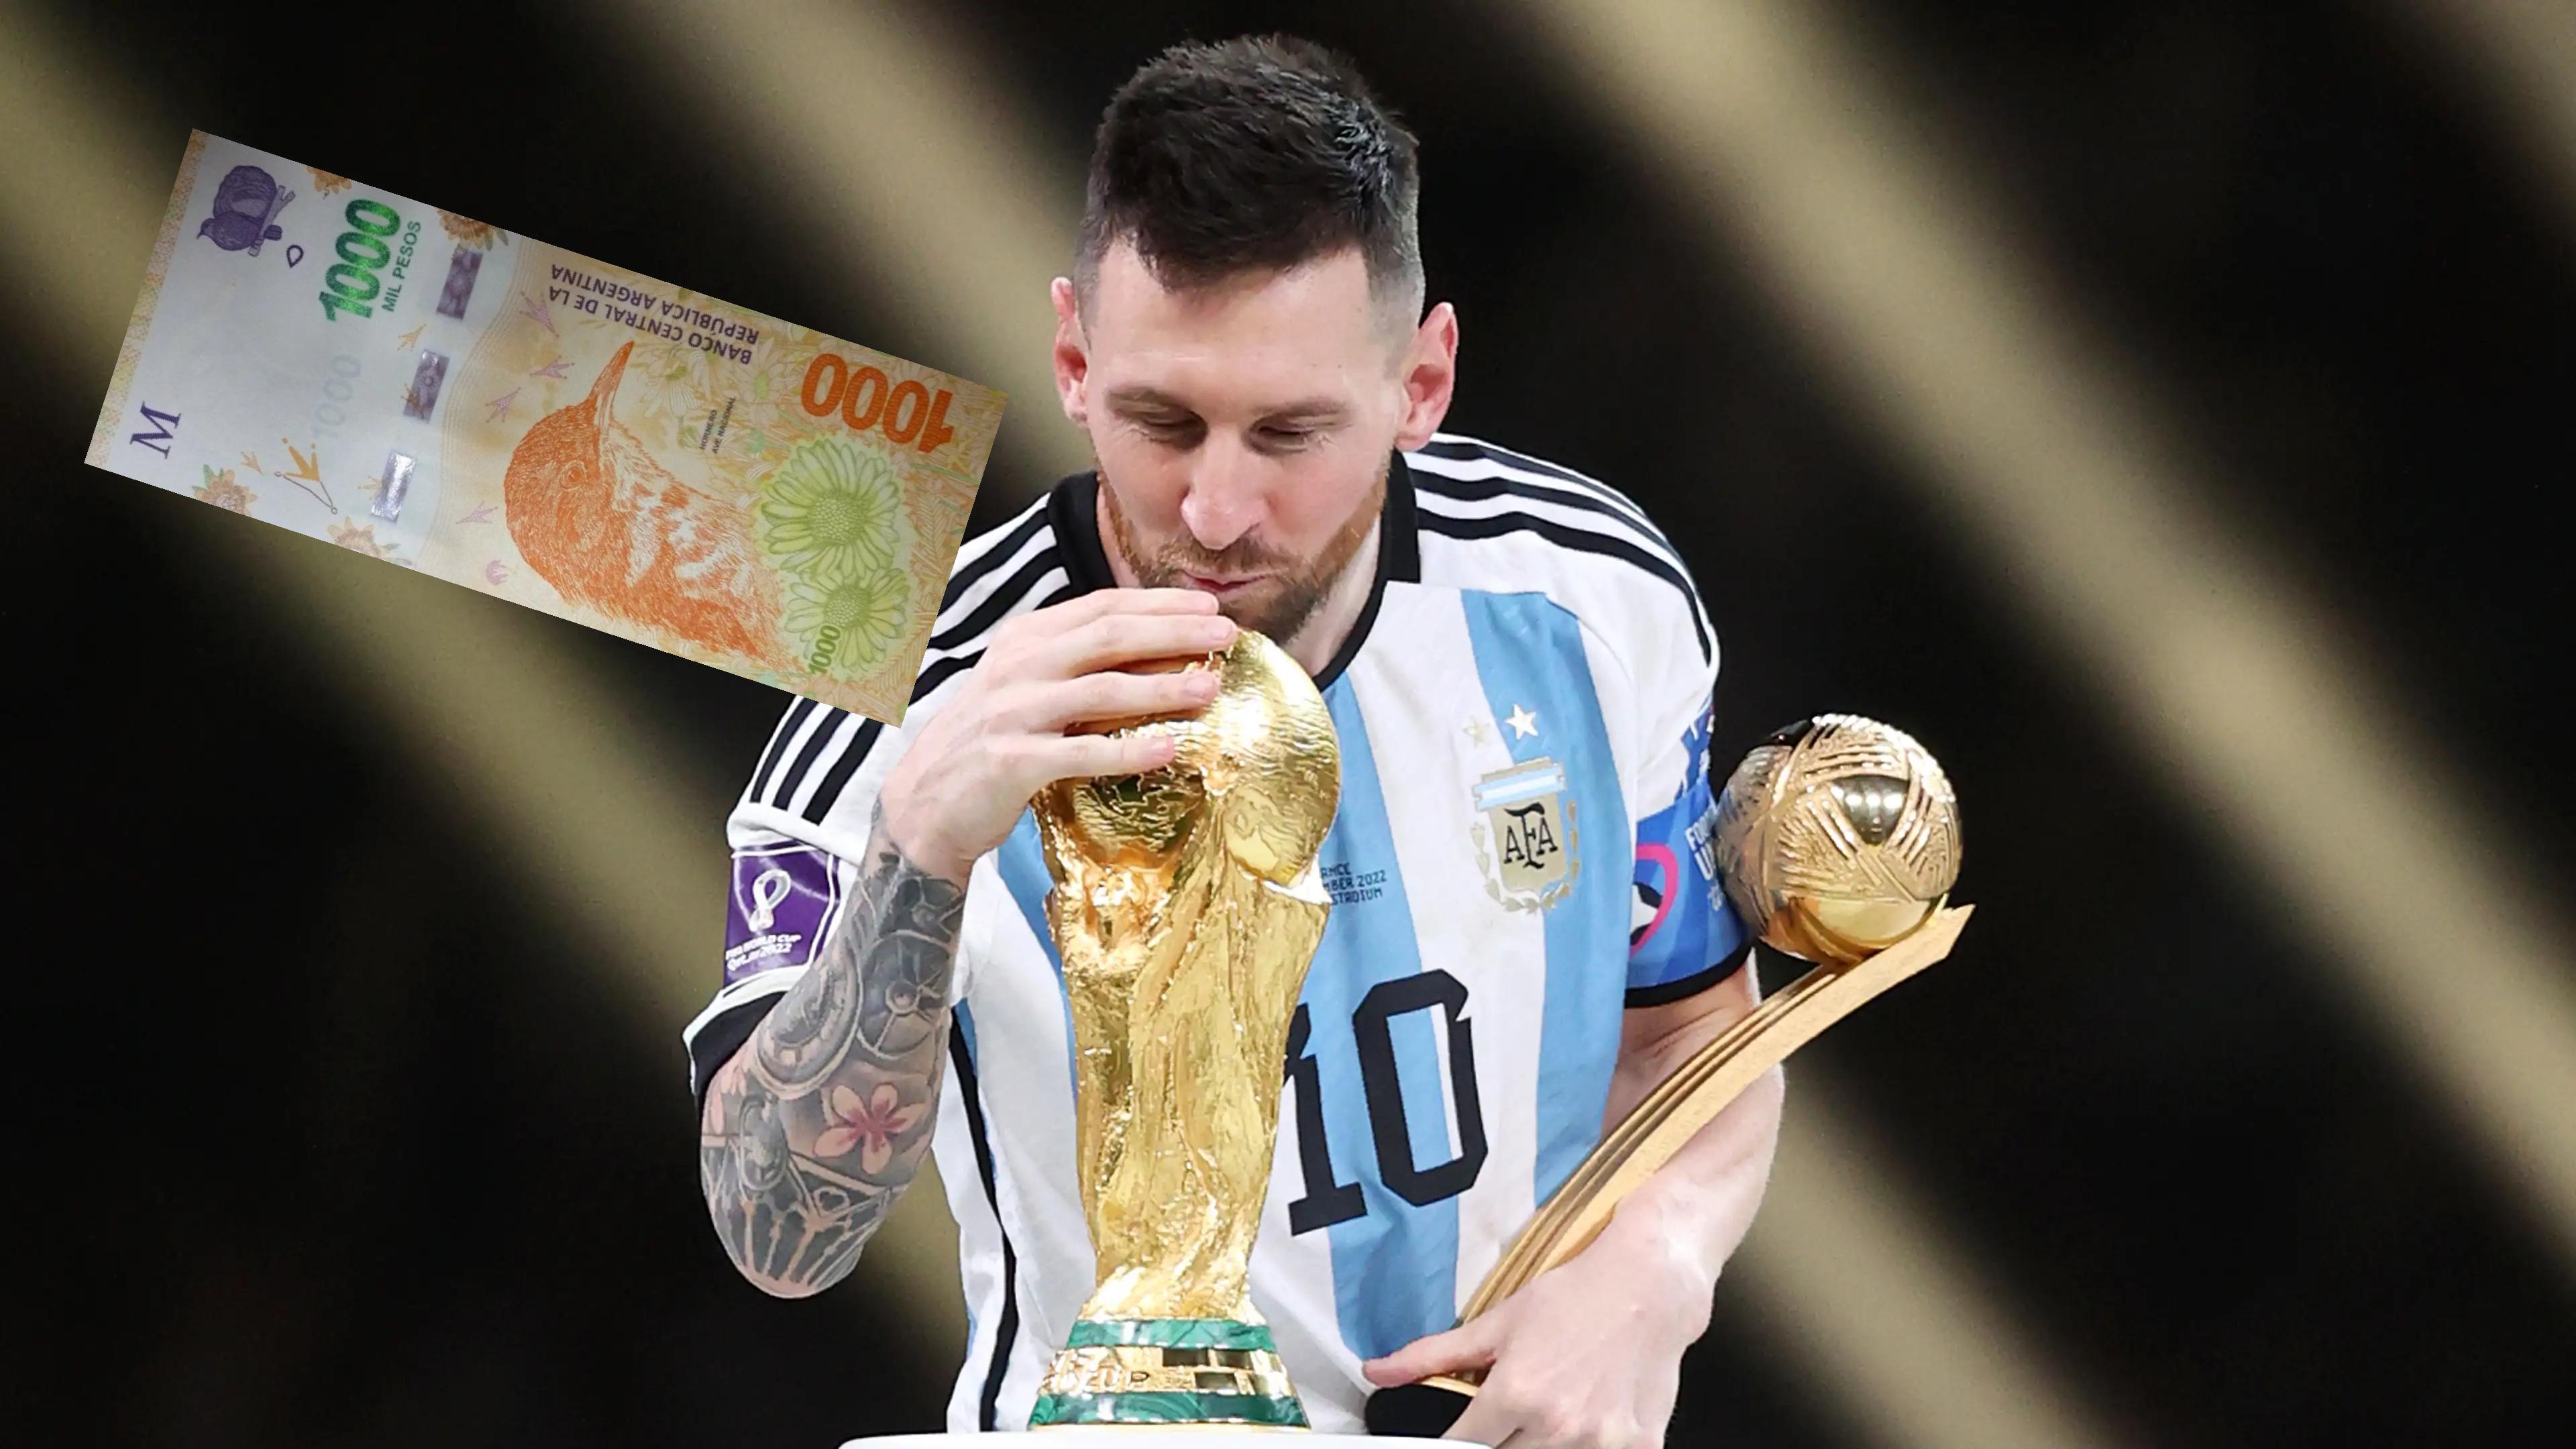
Denominación: 1000